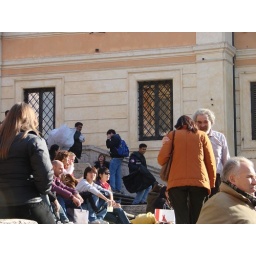
The Spanish Steps. Note the gypsy in the back with a big white &amp;quot;bag.&amp;quot; He was running from the police.